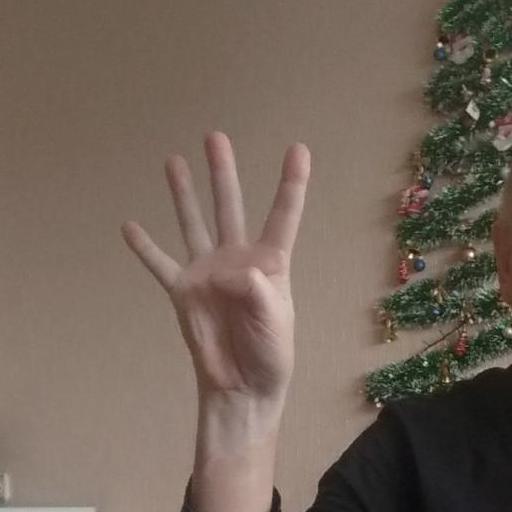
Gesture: four